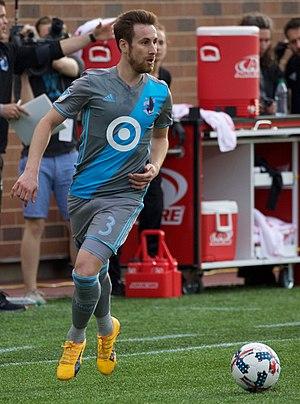
Jérôme Thiesson, né le 6 août 1987 à Zurich en Suisse, est un footballeur suisse, qui joue au poste de défenseur au FC Aarau.